Renovation of the nuclear weapon arsenal of the United States

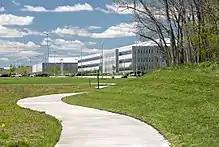
The new National Security Campus was opened in 2014 to replace the older site of the Kansas City Plant. Their main program is to extend the life of the W76 warhead.

The main facilities of the National Nuclear Security Administration are: